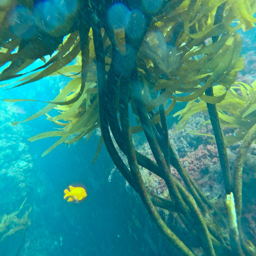
life thrives in the cool waters